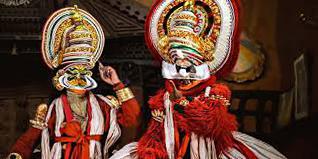
Dance form: kathakali